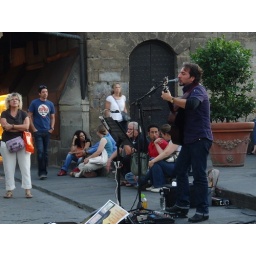
A street entertainer on the Ponte Vecchio bridge in Florence.